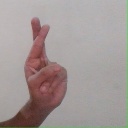
अक्षर: र